Reign of Juan Carlos I

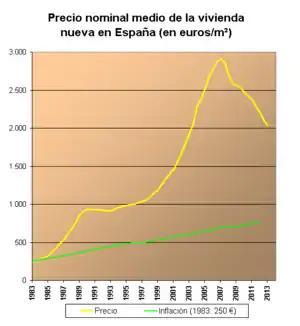
Evolution of the price of new housing in Spain, according to the Appraisal Society

The first decision of the Socialist government of José Luis Rodríguez Zapatero was to order the withdrawal of Spanish troops from Iraq, thus fulfilling what was promised during the electoral campaign, which was accompanied by a rapprochement with Germany and France. This allowed the negotiations of the Treaty of the European Constitution, which was signed in Rome in October 2004, to be unblocked. Zapatero hastened to call the ratification referendum held in February 2005, which obtained the approval of 75% of the voters but registered the highest abstention of all democracy. However, Rodríguez Zapatero was isolated internationally when the European Constitution project foundered and, above all, when Germany and France "reconciled" with the United States. Moreover, his proposal for the Alliance of Civilizations presented to the 2004 UN General Assembly as an alternative to President Bush's "war on terror" found little international backing.